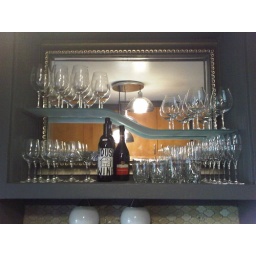
above kitchen sink